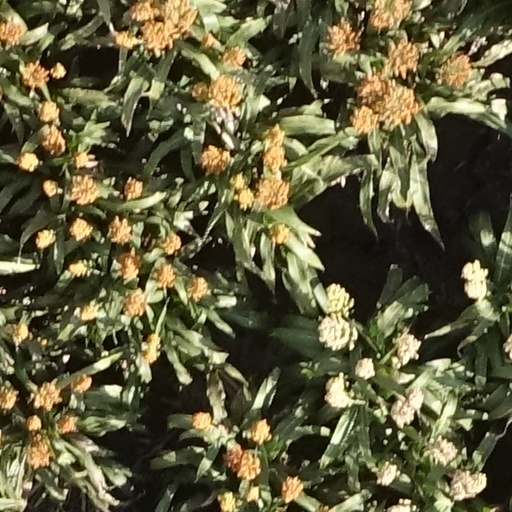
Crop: sorghum